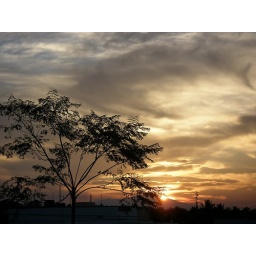
Sunset shot from the roof of my home in Pollachi.